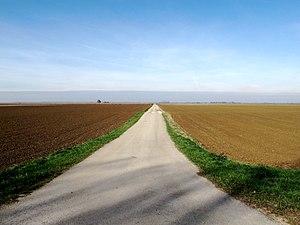
Limite entre natures de sol dans le Finage de Dole.
Limité à l'ouest par la Côte-d’Or et au sud par la Saône-et-Loire, le Finage est une petite région agricole de la plaine du Jura située au sud-ouest de Dole.